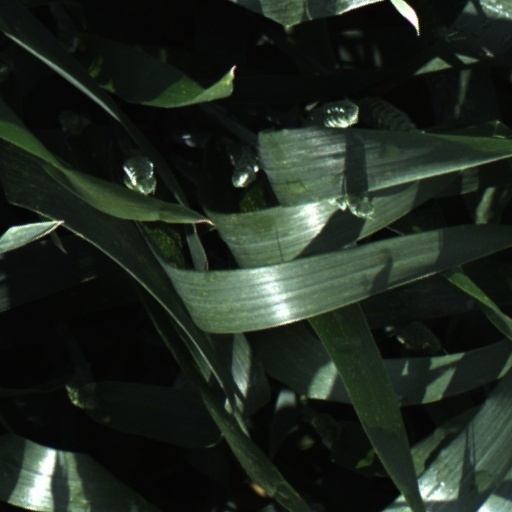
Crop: wheat